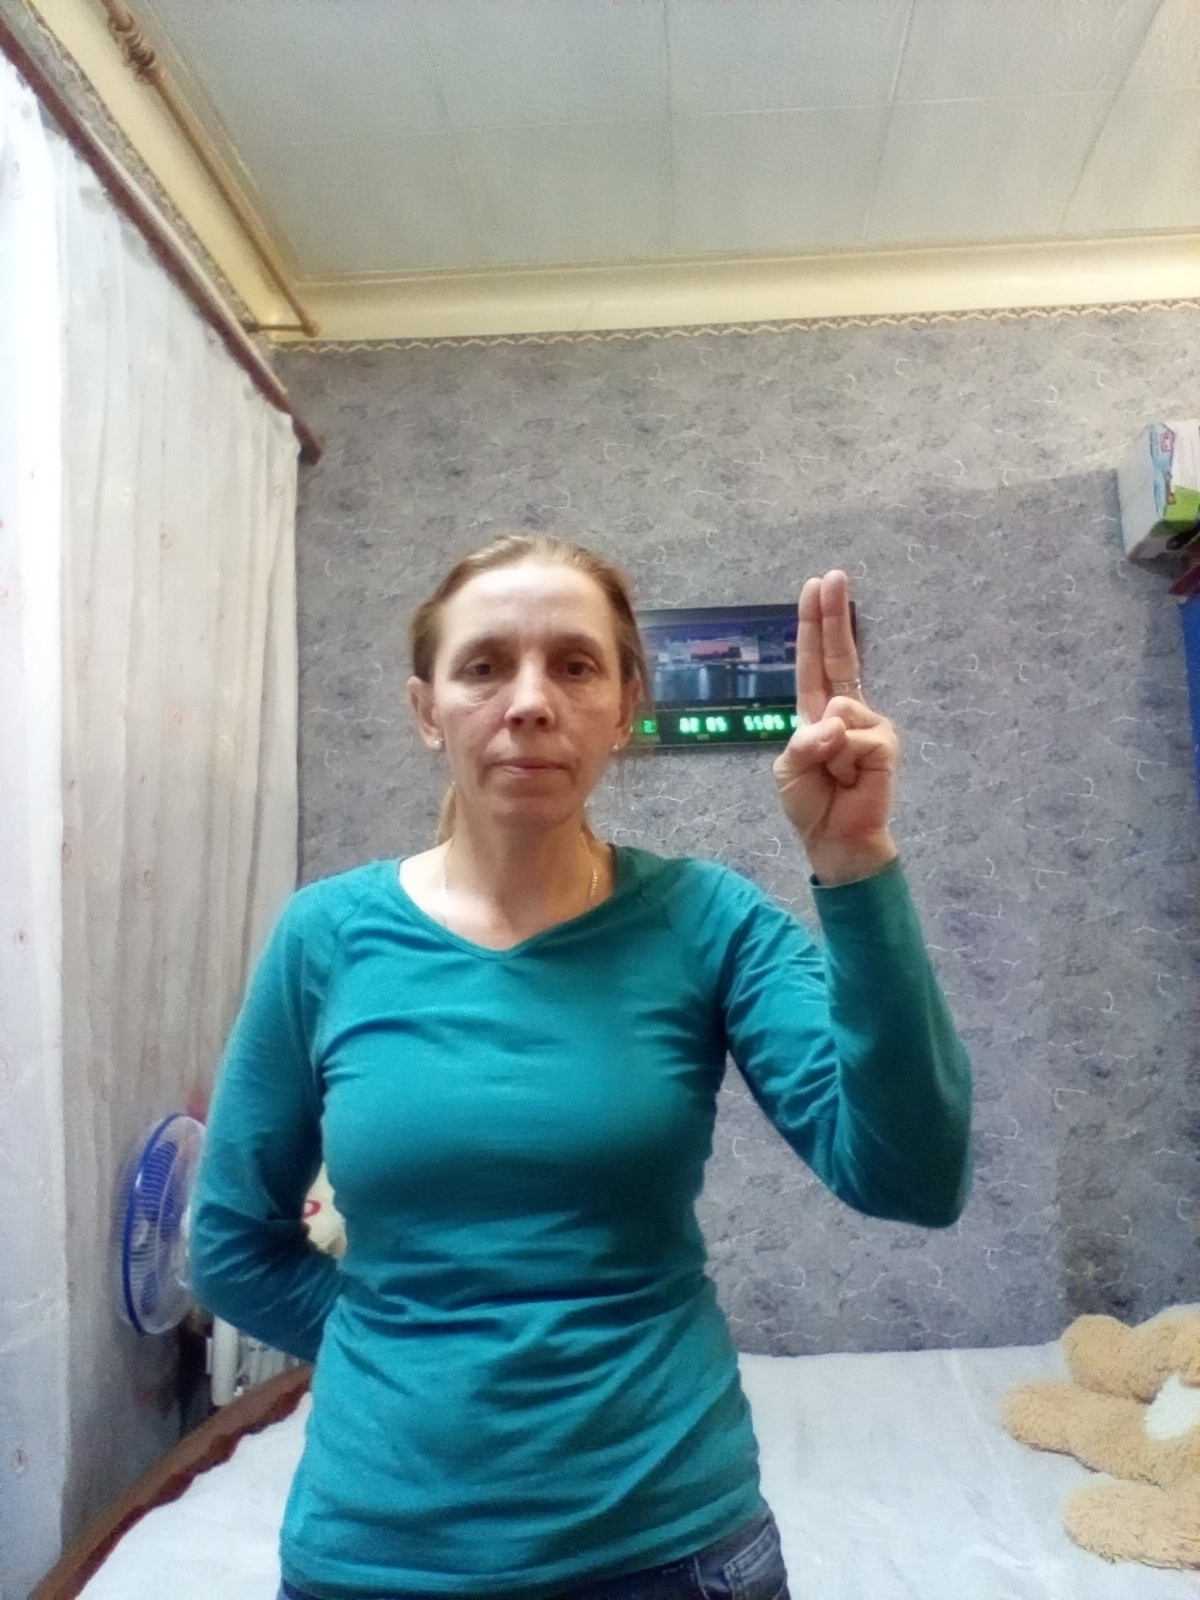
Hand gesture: two_up